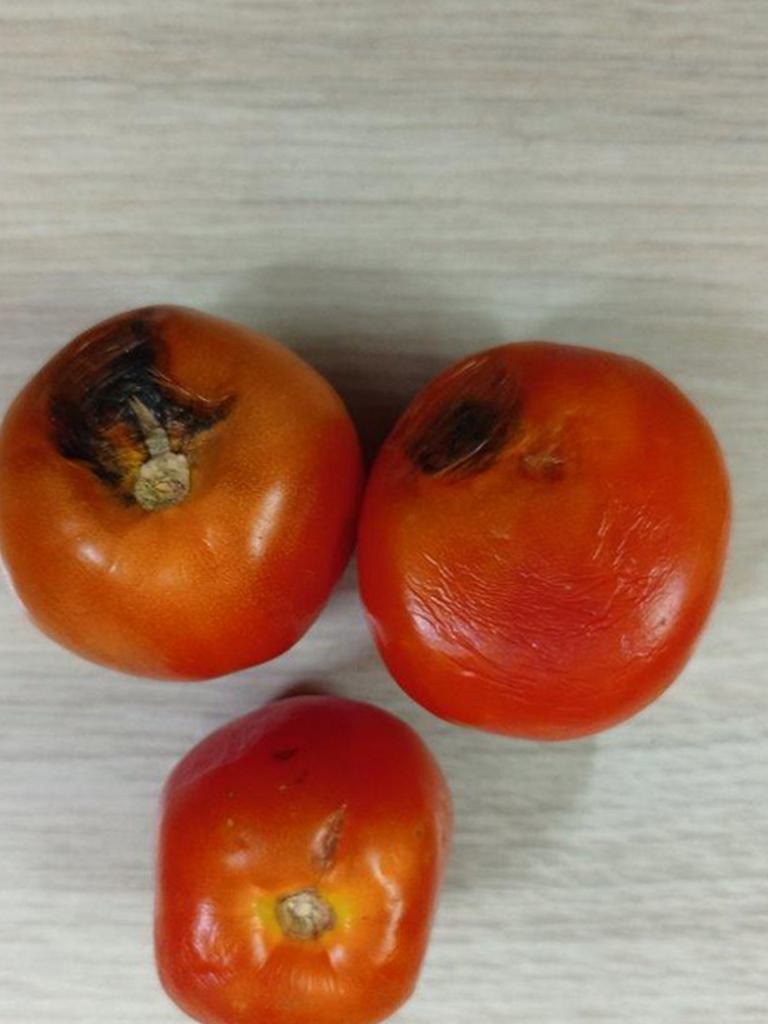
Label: Rotten